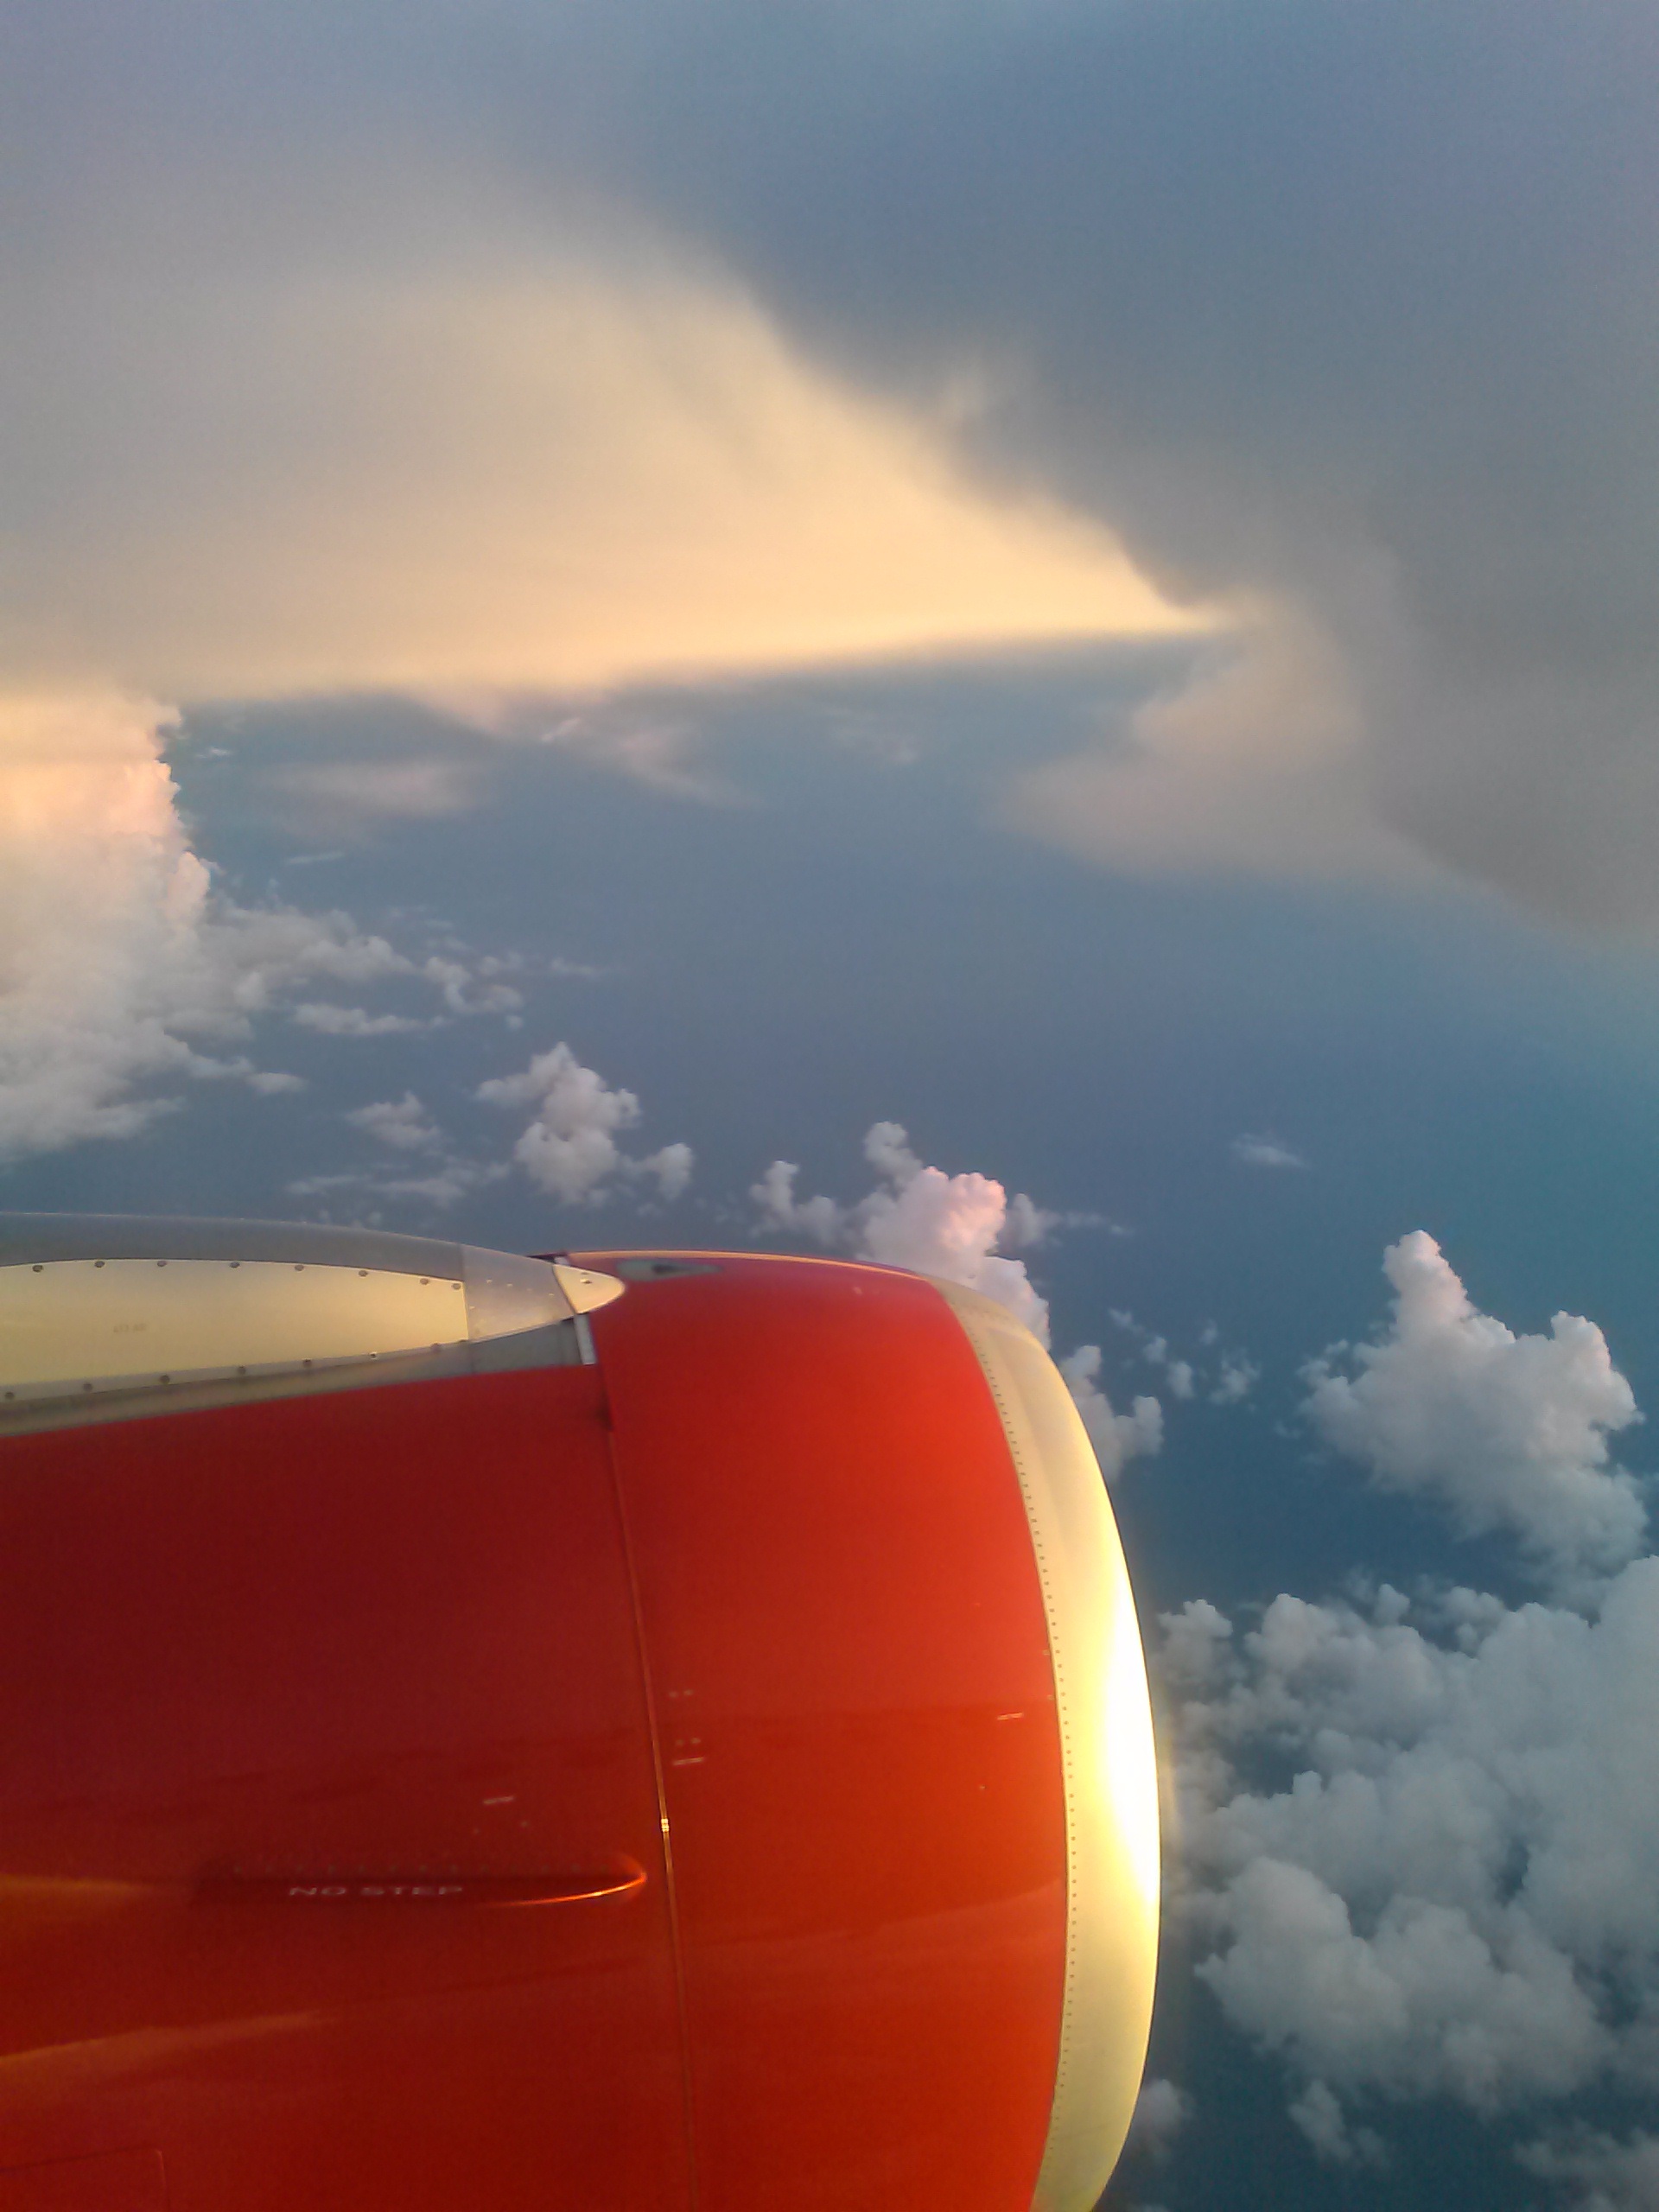
horizon, wing, cloud, sky, sunrise, sunset, sunlight, atmosphere, airplane, aircraft, reflection, vehicle, flight, turbine, meteorological phenomenon, atmosphere of earth